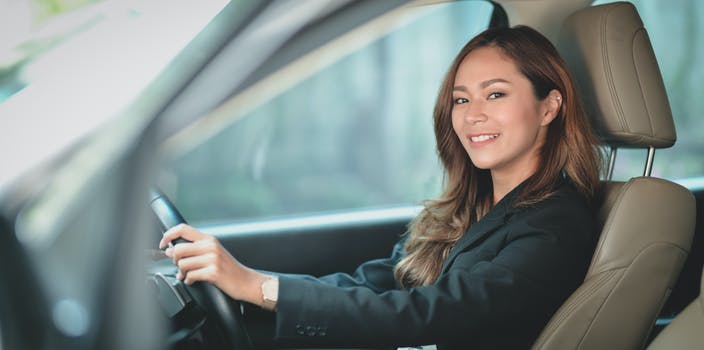
Label: No Watermark